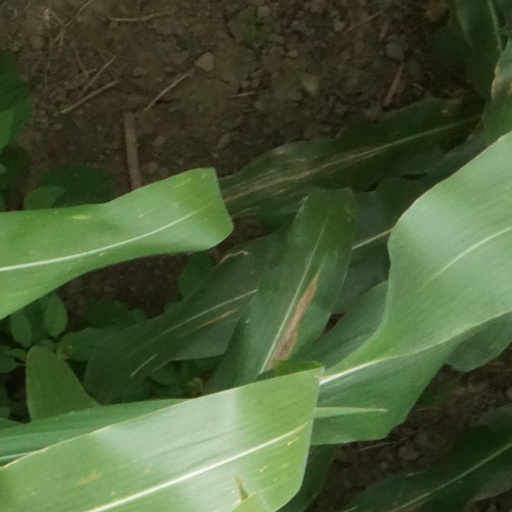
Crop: maize; corn